Hunmanby

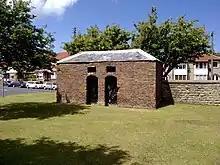
The village lock-up on Stonegate

, south of Scarborough and north of Bridlington. The village is on the Centenary Way.